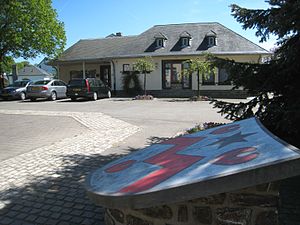
Hoscheid
Rådhuset i Hoscheid
Hoscheid er en kommune og et byområde i Luxembourg. Kommunen, som har et areal på 10,42 km², ligger i kantonen Diekirch i distriktet Diekirch. I 2005 havde kommunen 519 indbyggere.